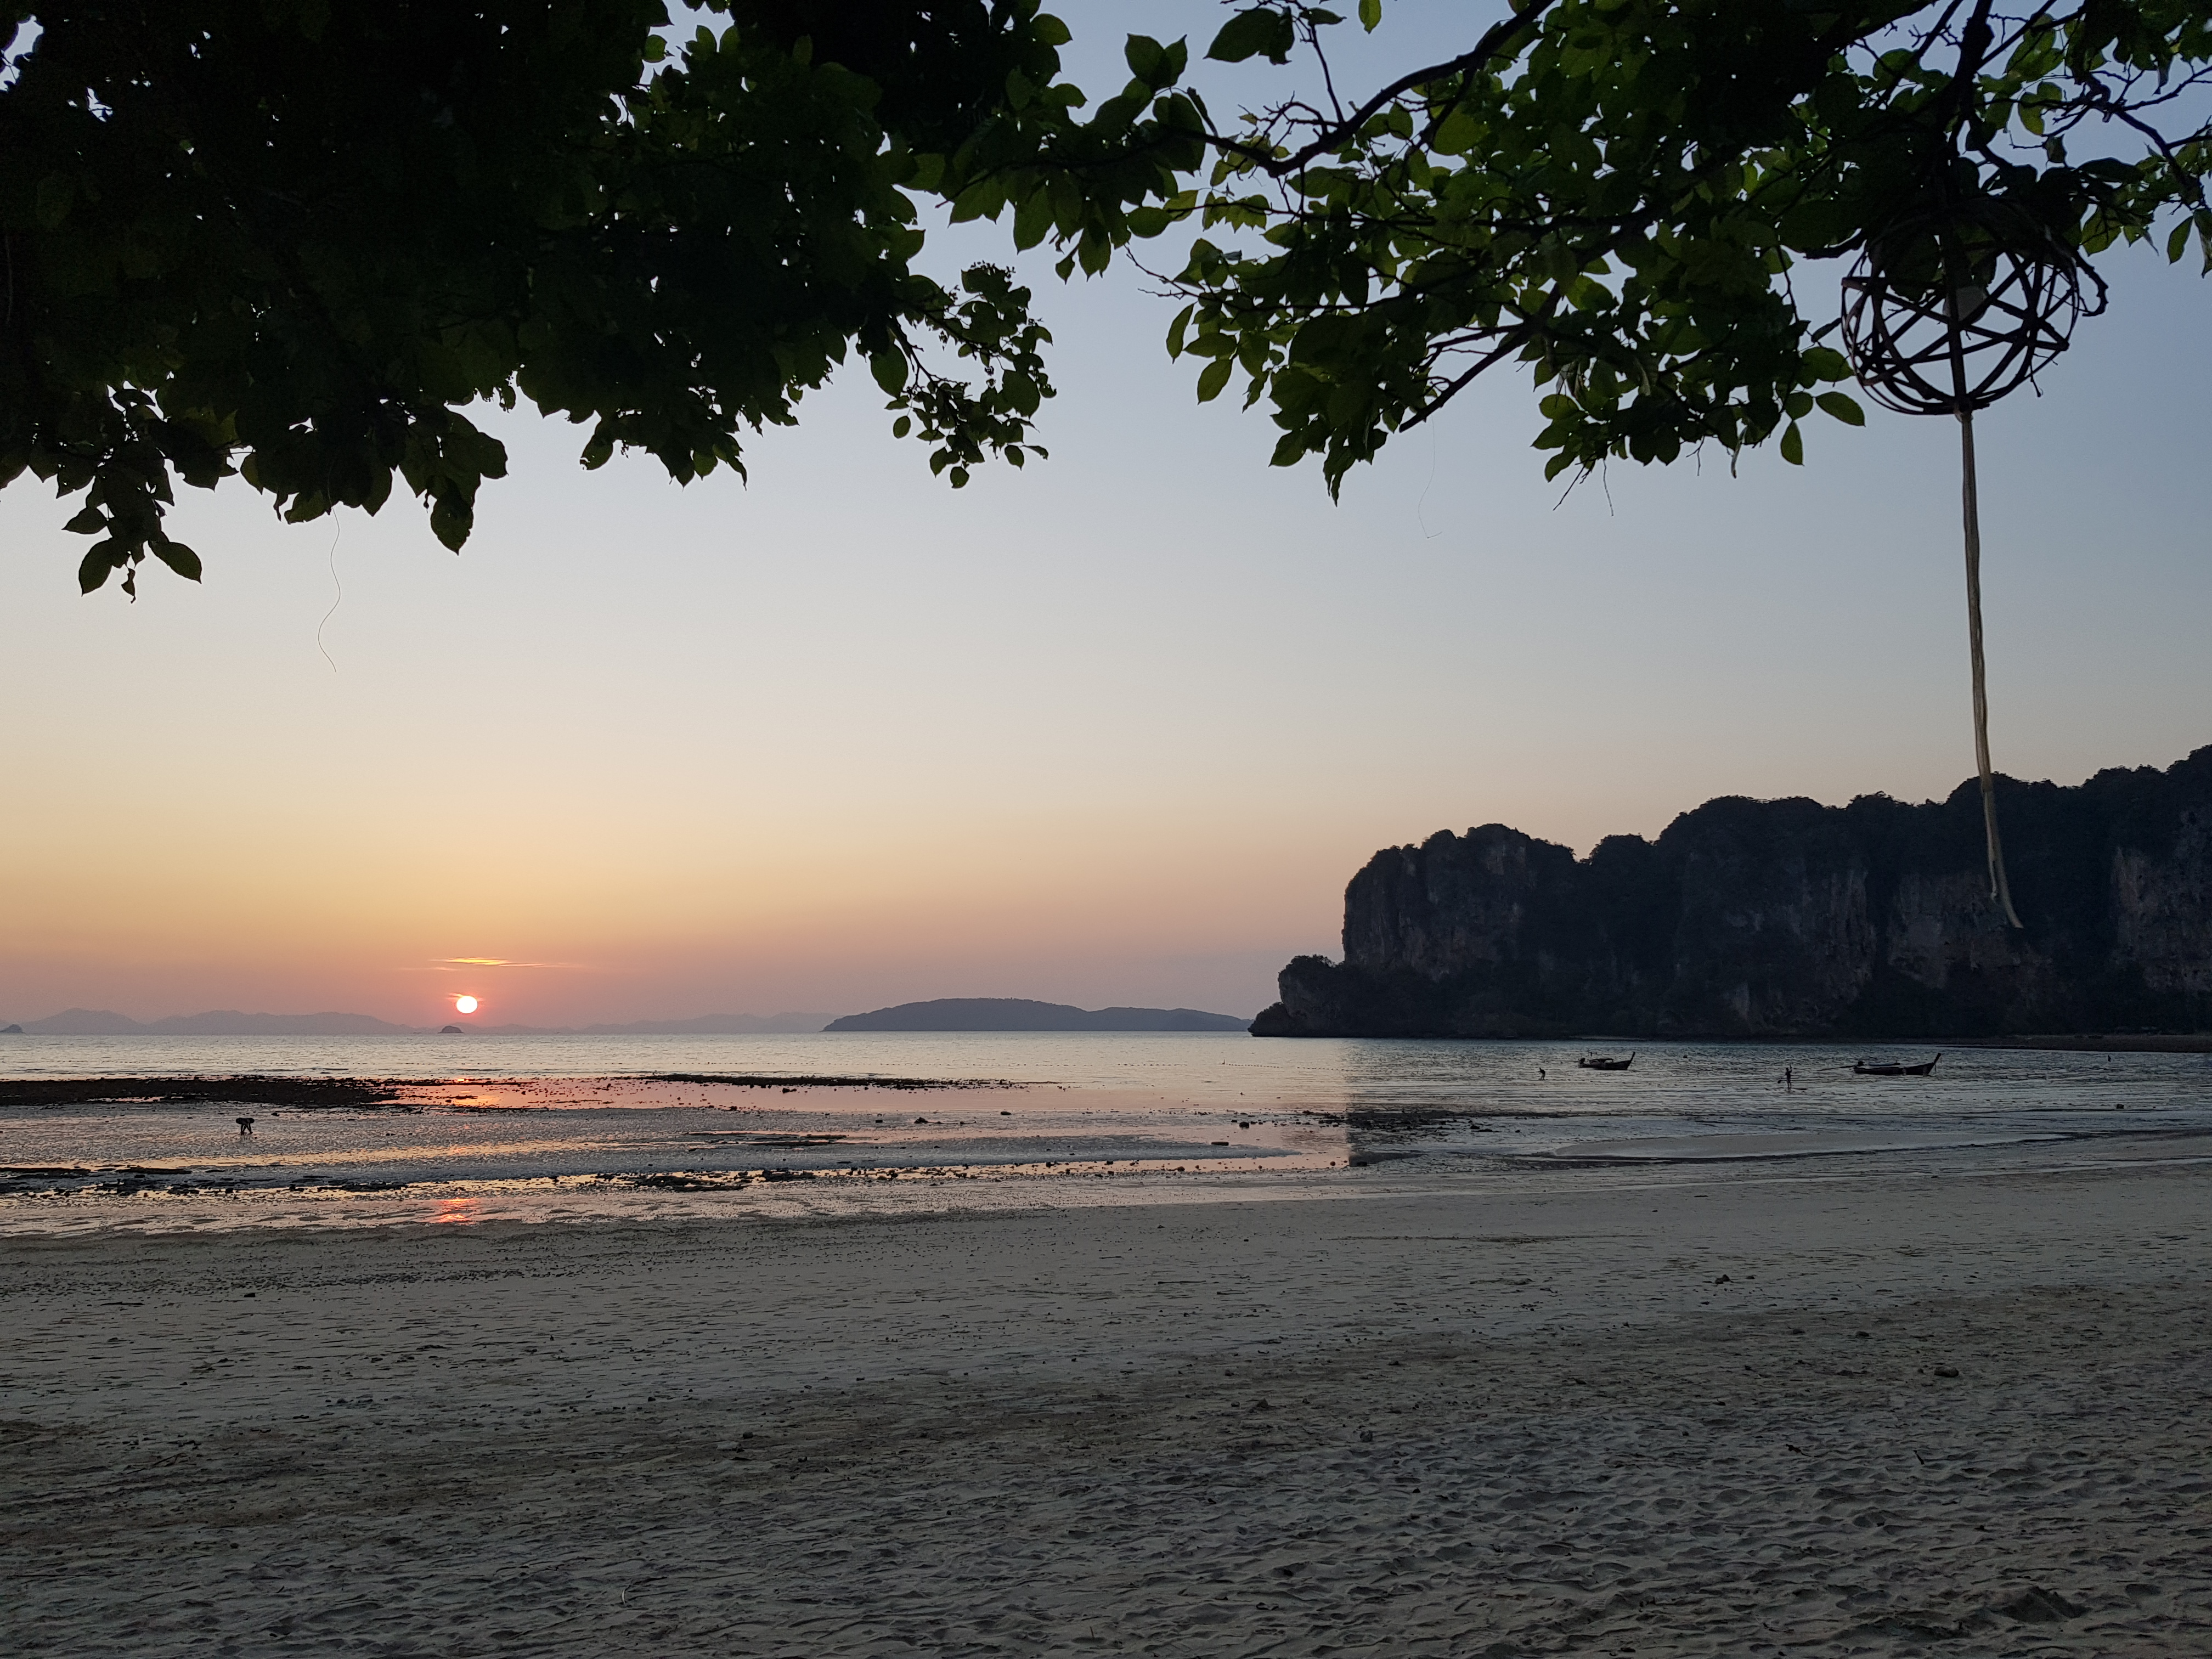
thai, beach, water, sky, water resources, nature, afterglow, cloud, sunlight, tree, coastal and oceanic landforms, body of water, dusk, horizon, bank, natural landscape, atmospheric phenomenon, lake, woody plant, sunrise, sunset, arecales, landscape, wind wave, Tints and shades, calm, astronomical object, plant, red sky at morning, shore, dawn, sun, headland, evening, tropics, coast, caribbean, ocean, wave, rock, sound, bay, wood, sand, reflection, backlighting, island, vacation, cape, tide, inlet, tourism, sea